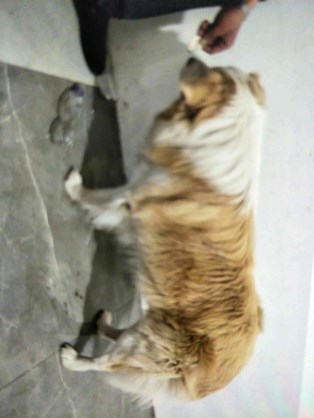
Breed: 2594-n000109-Border_collie